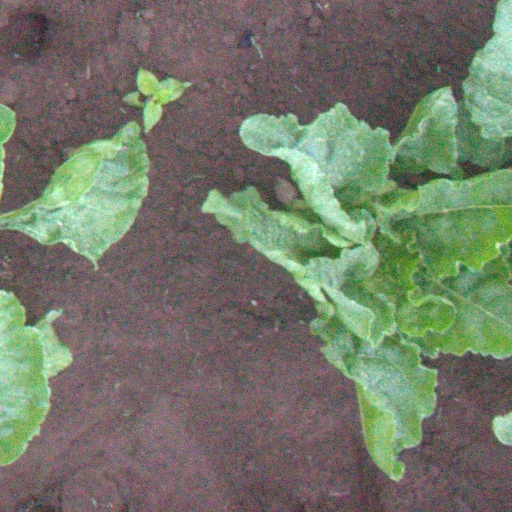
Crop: sugar beet